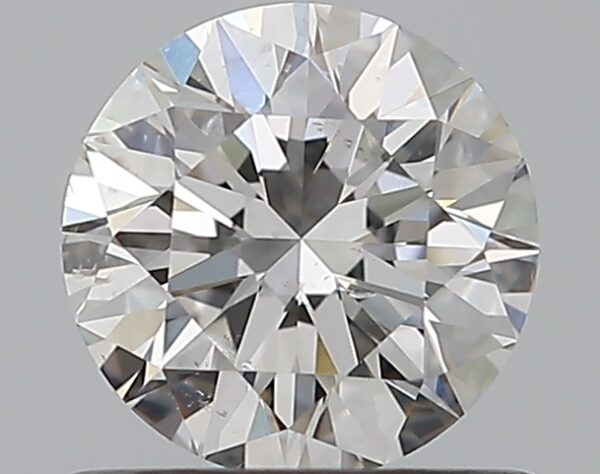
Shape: round
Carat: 0.7
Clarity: SI1
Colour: G
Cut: EX
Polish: EX
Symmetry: EX
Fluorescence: N
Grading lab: GIA
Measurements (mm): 5.66 x 5.69 x 3.54